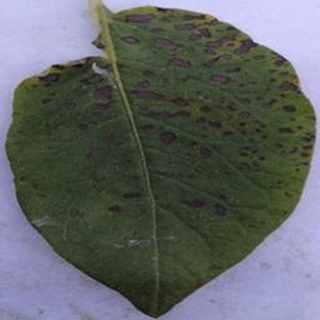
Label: potato_early_blight